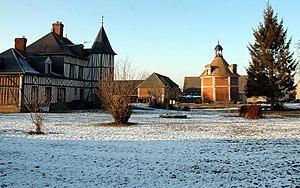
Cet article recense une partie des monuments historiques de l'Eure, en France.
Bourgtheroulde-Infreville est une ancienne commune française, située dans le département de l'Eure en région Normandie, devenue le 1ᵉʳ janvier 2016 une commune déléguée au sein de la commune nouvelle de Grand-Bourgtheroulde.